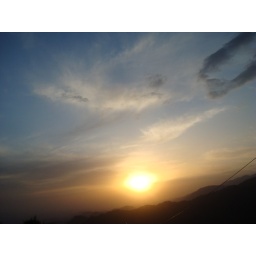
Earth in silhouette. sunset paints sky blue gold pink. palette of splendor